Fort Abercrombie

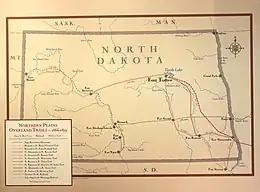
Northern Plains Overland Trails 1866-1877 map on display at the Fort Totten Historic Site

On August 14, 1870 Sioux and Chippewa leaders signed a peace agreement at Fort Abercrombie instigated by the Catholic priest Father Genin. Intertribal hostilities had commenced again in 1868 with the deaths of two Sioux at the Leech lake Reservation. Chief Flatmouth II was accused of what happened on his Reservation. The 1870 treaty brought a successful end to the Intertribal issues that continues to the present. There were many names signed on that treaty.